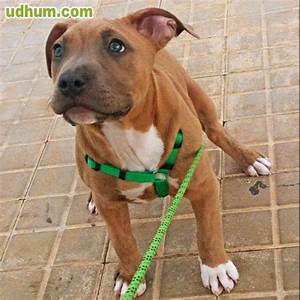
Label: cane